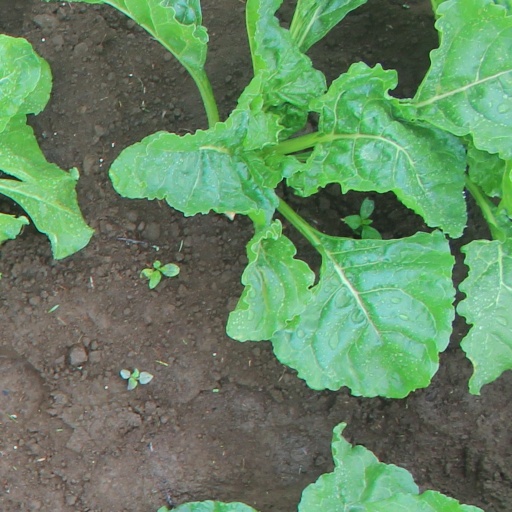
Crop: sugar beet